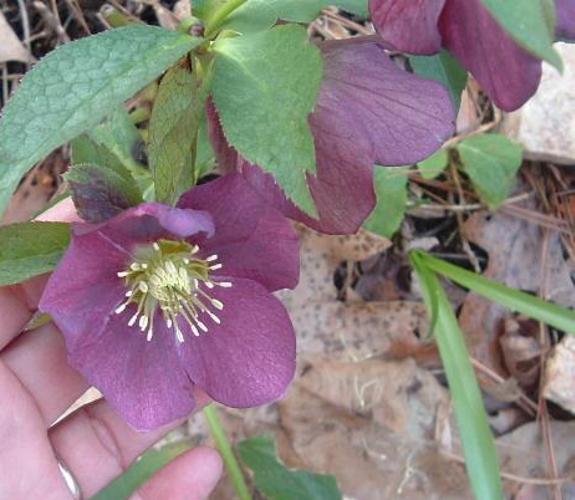
Label: lenten rose